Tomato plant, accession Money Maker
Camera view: horizontal (90 deg, fisheye); turntable rotation: 60 degrees
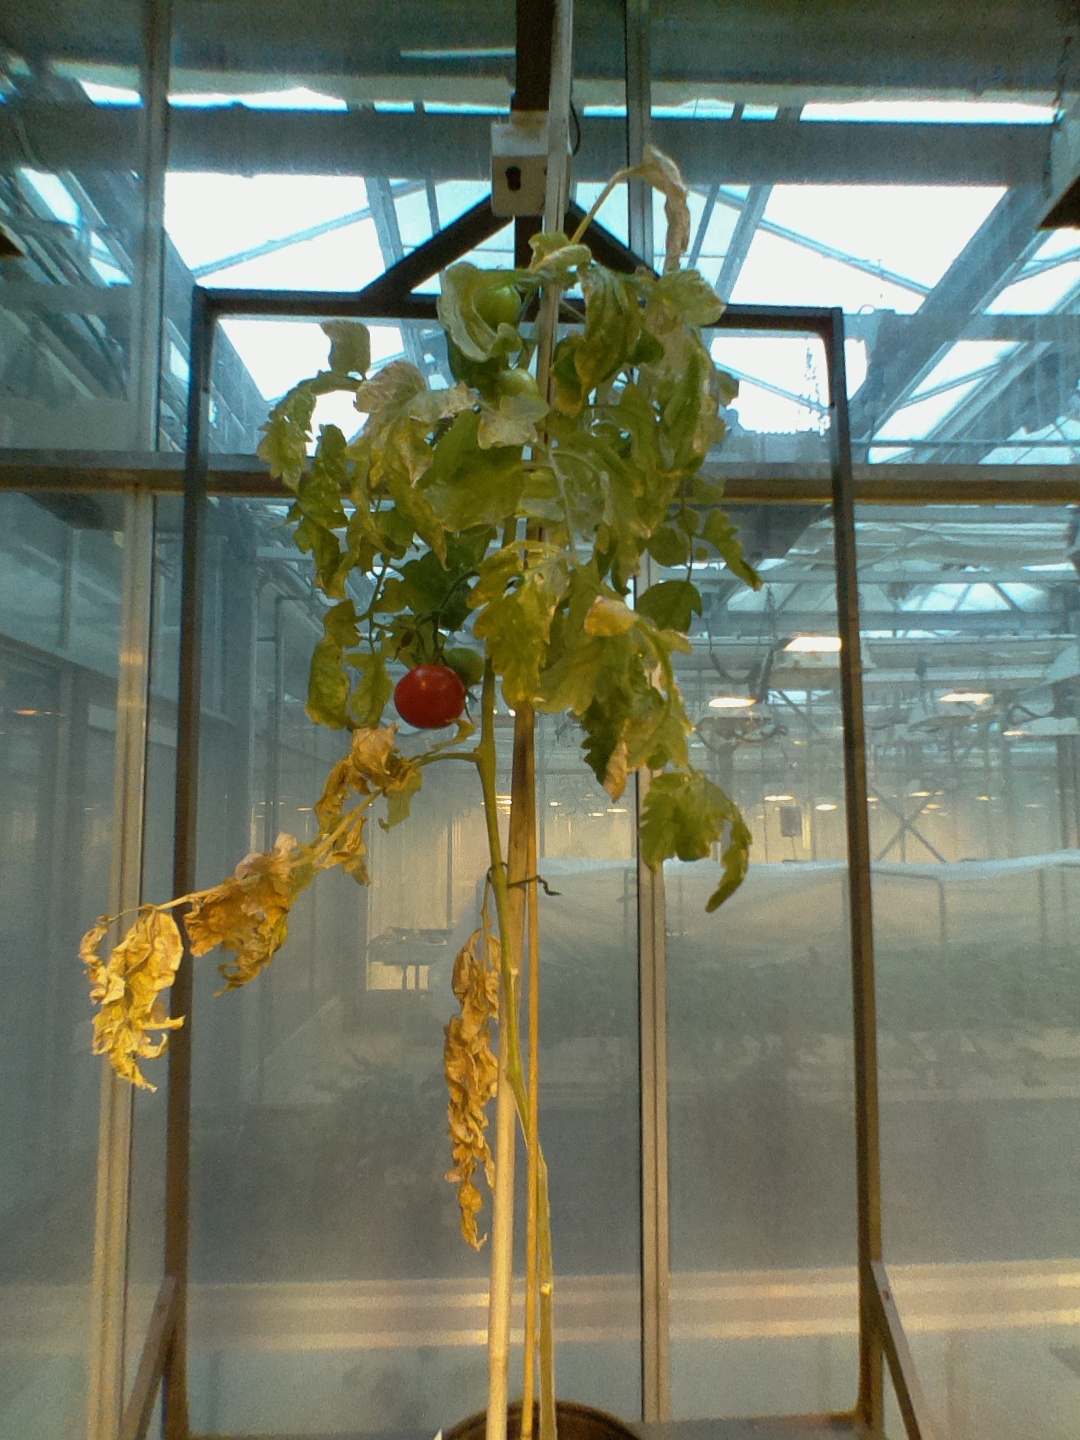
BBCH growth stage 81: 10%-20% of fruits show typical fully ripe color